Rocío Ybarra

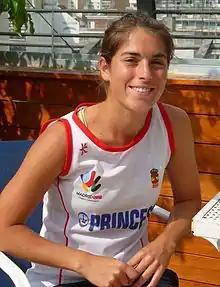
Ybarra in 2011

Rocío Ybarra Solaun (born 26 December 1984) is a field hockey defender from Spain, who represented her native country at the 2004 Olympic Games in Athens, the 2008 Games in Beijing and the 2016 Games in Rio de Janeiro, where she was captain (Spain did not qualify for the field hockey event at the 2012 Olympics).